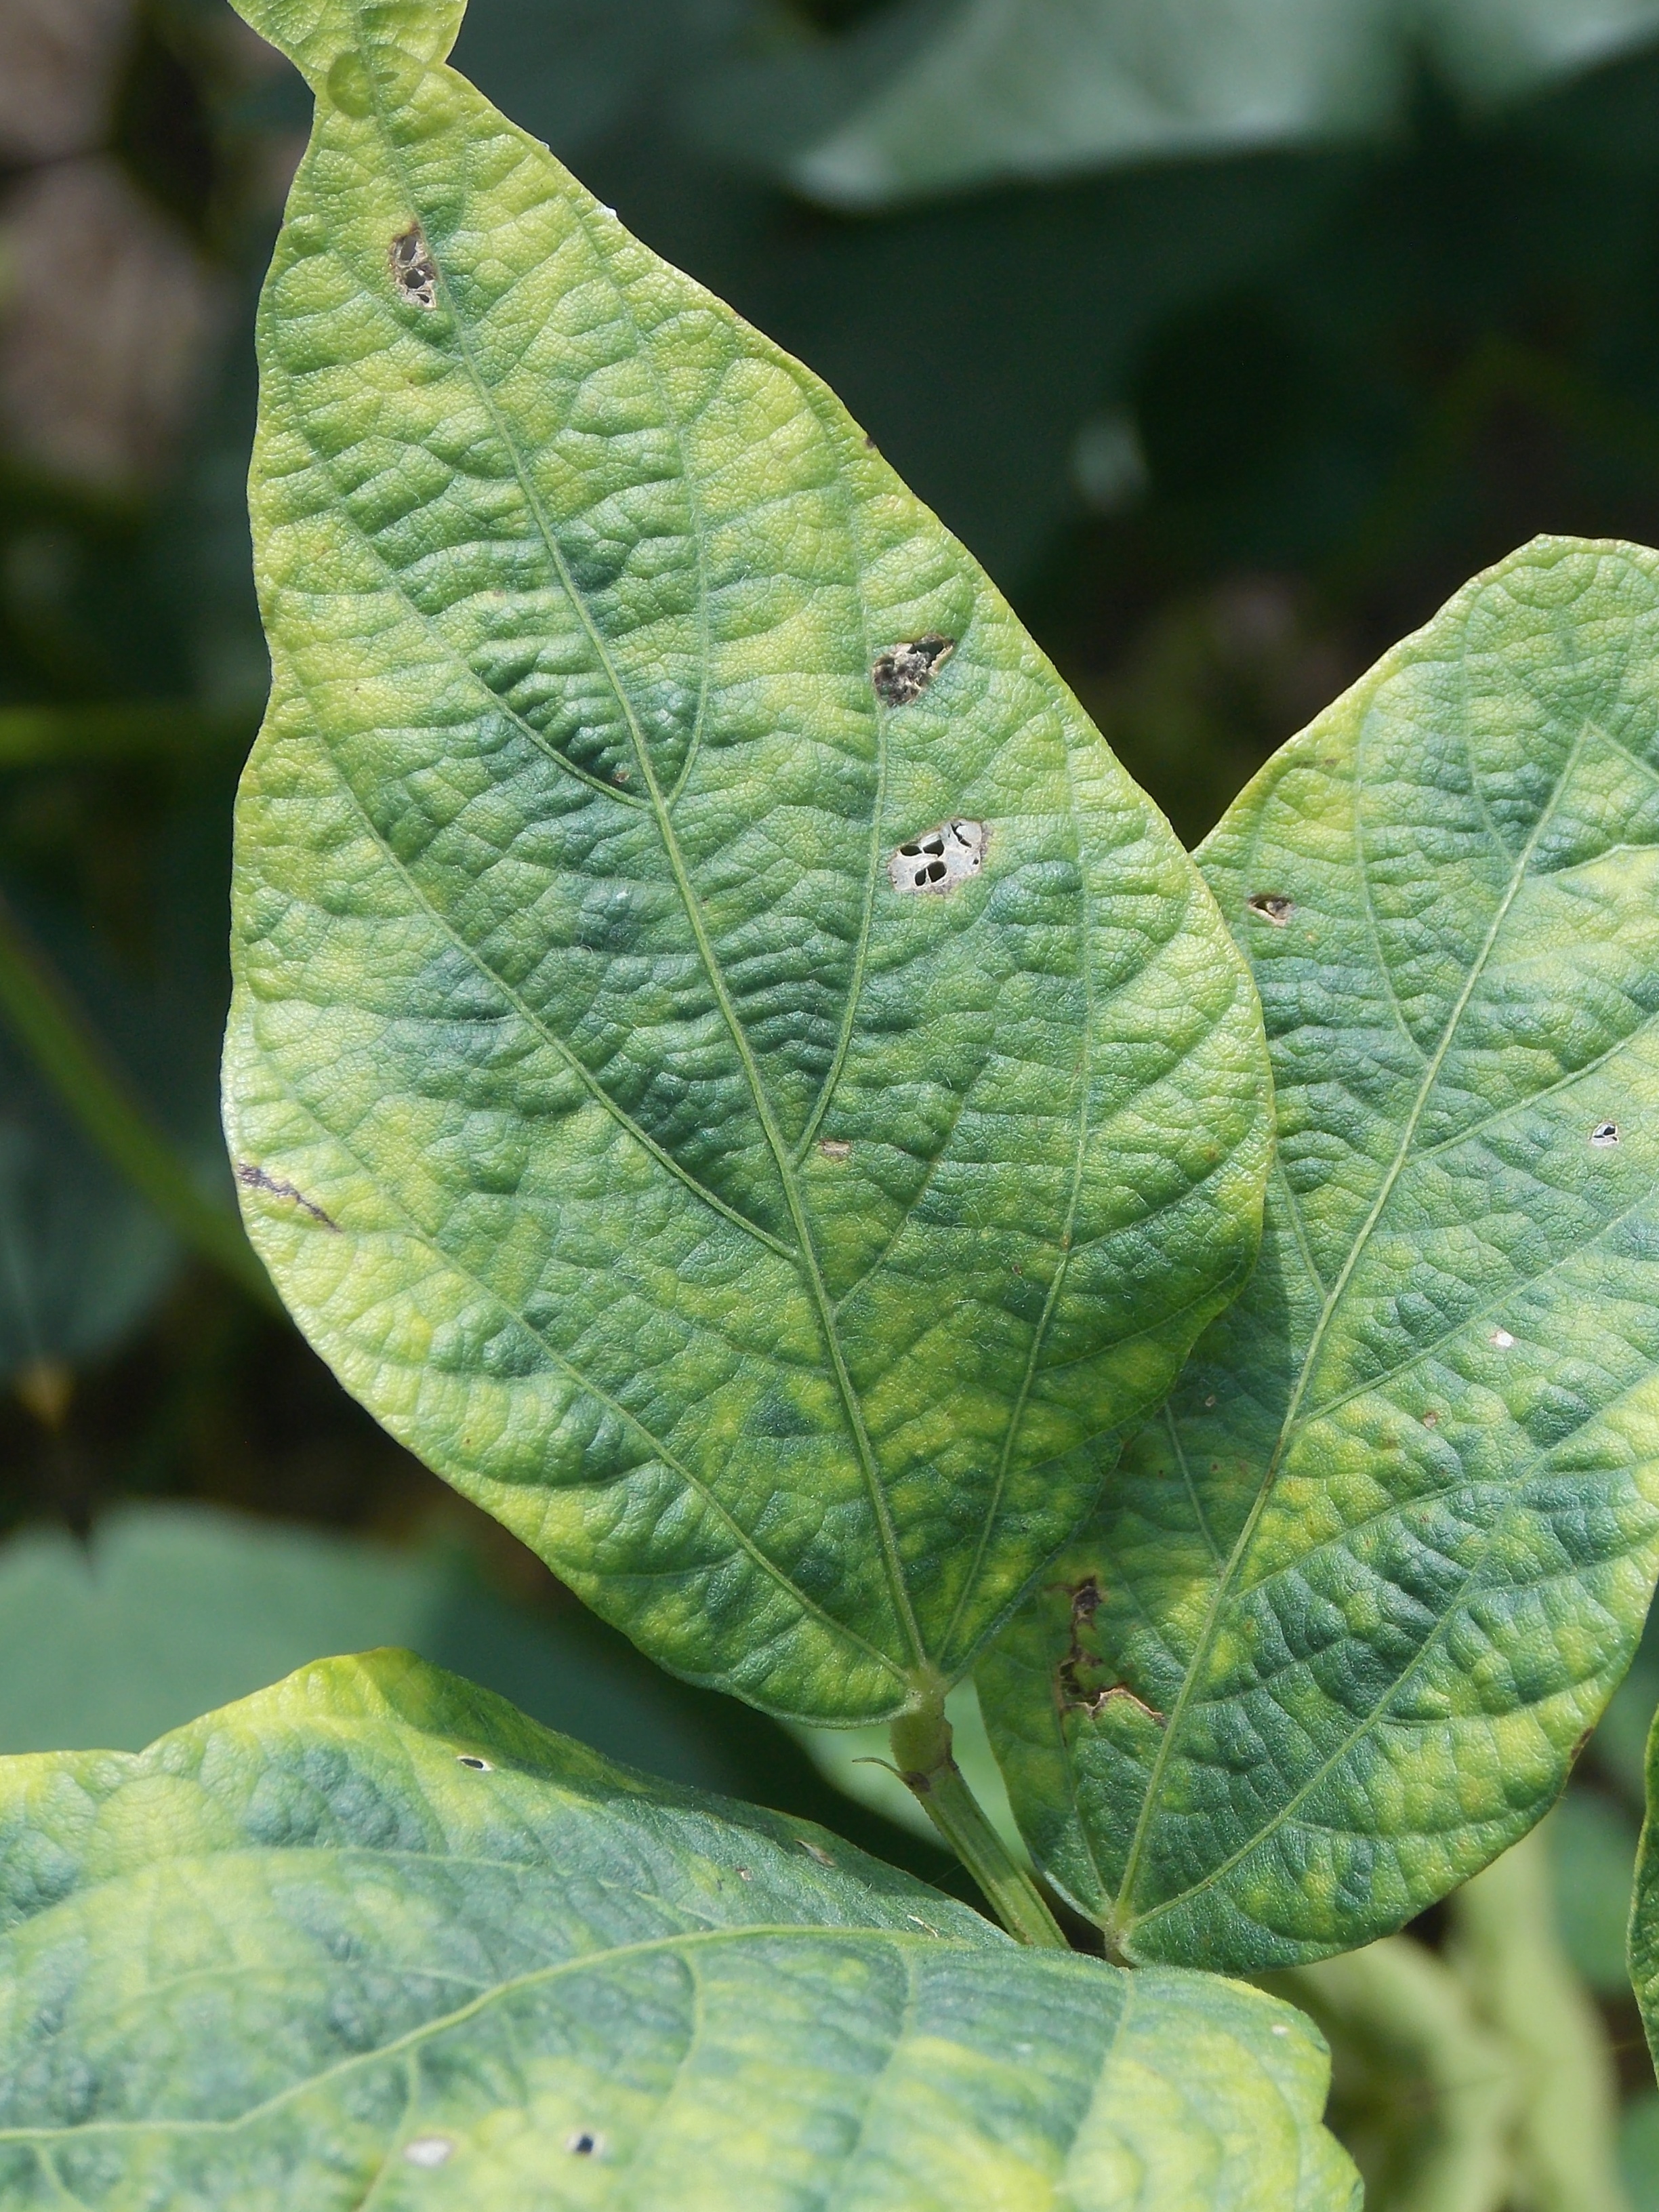
Label: Disease